Vanadium(V) oxide

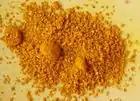
The orange, partly hydrated form of VO

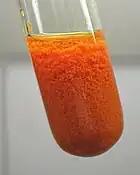
Precipitate of "red cake", which is hydrous VO

Technical grade VO is produced as a black powder used for the production of vanadium metal and ferrovanadium. A vanadium ore or vanadium-rich residue is treated with sodium carbonate and an ammonium salt to produce sodium metavanadate, NaVO. This material is then acidified to pH 2–3 using HSO to yield a precipitate of "red cake" (see above). The red cake is then melted at 690 °C to produce the crude VO.